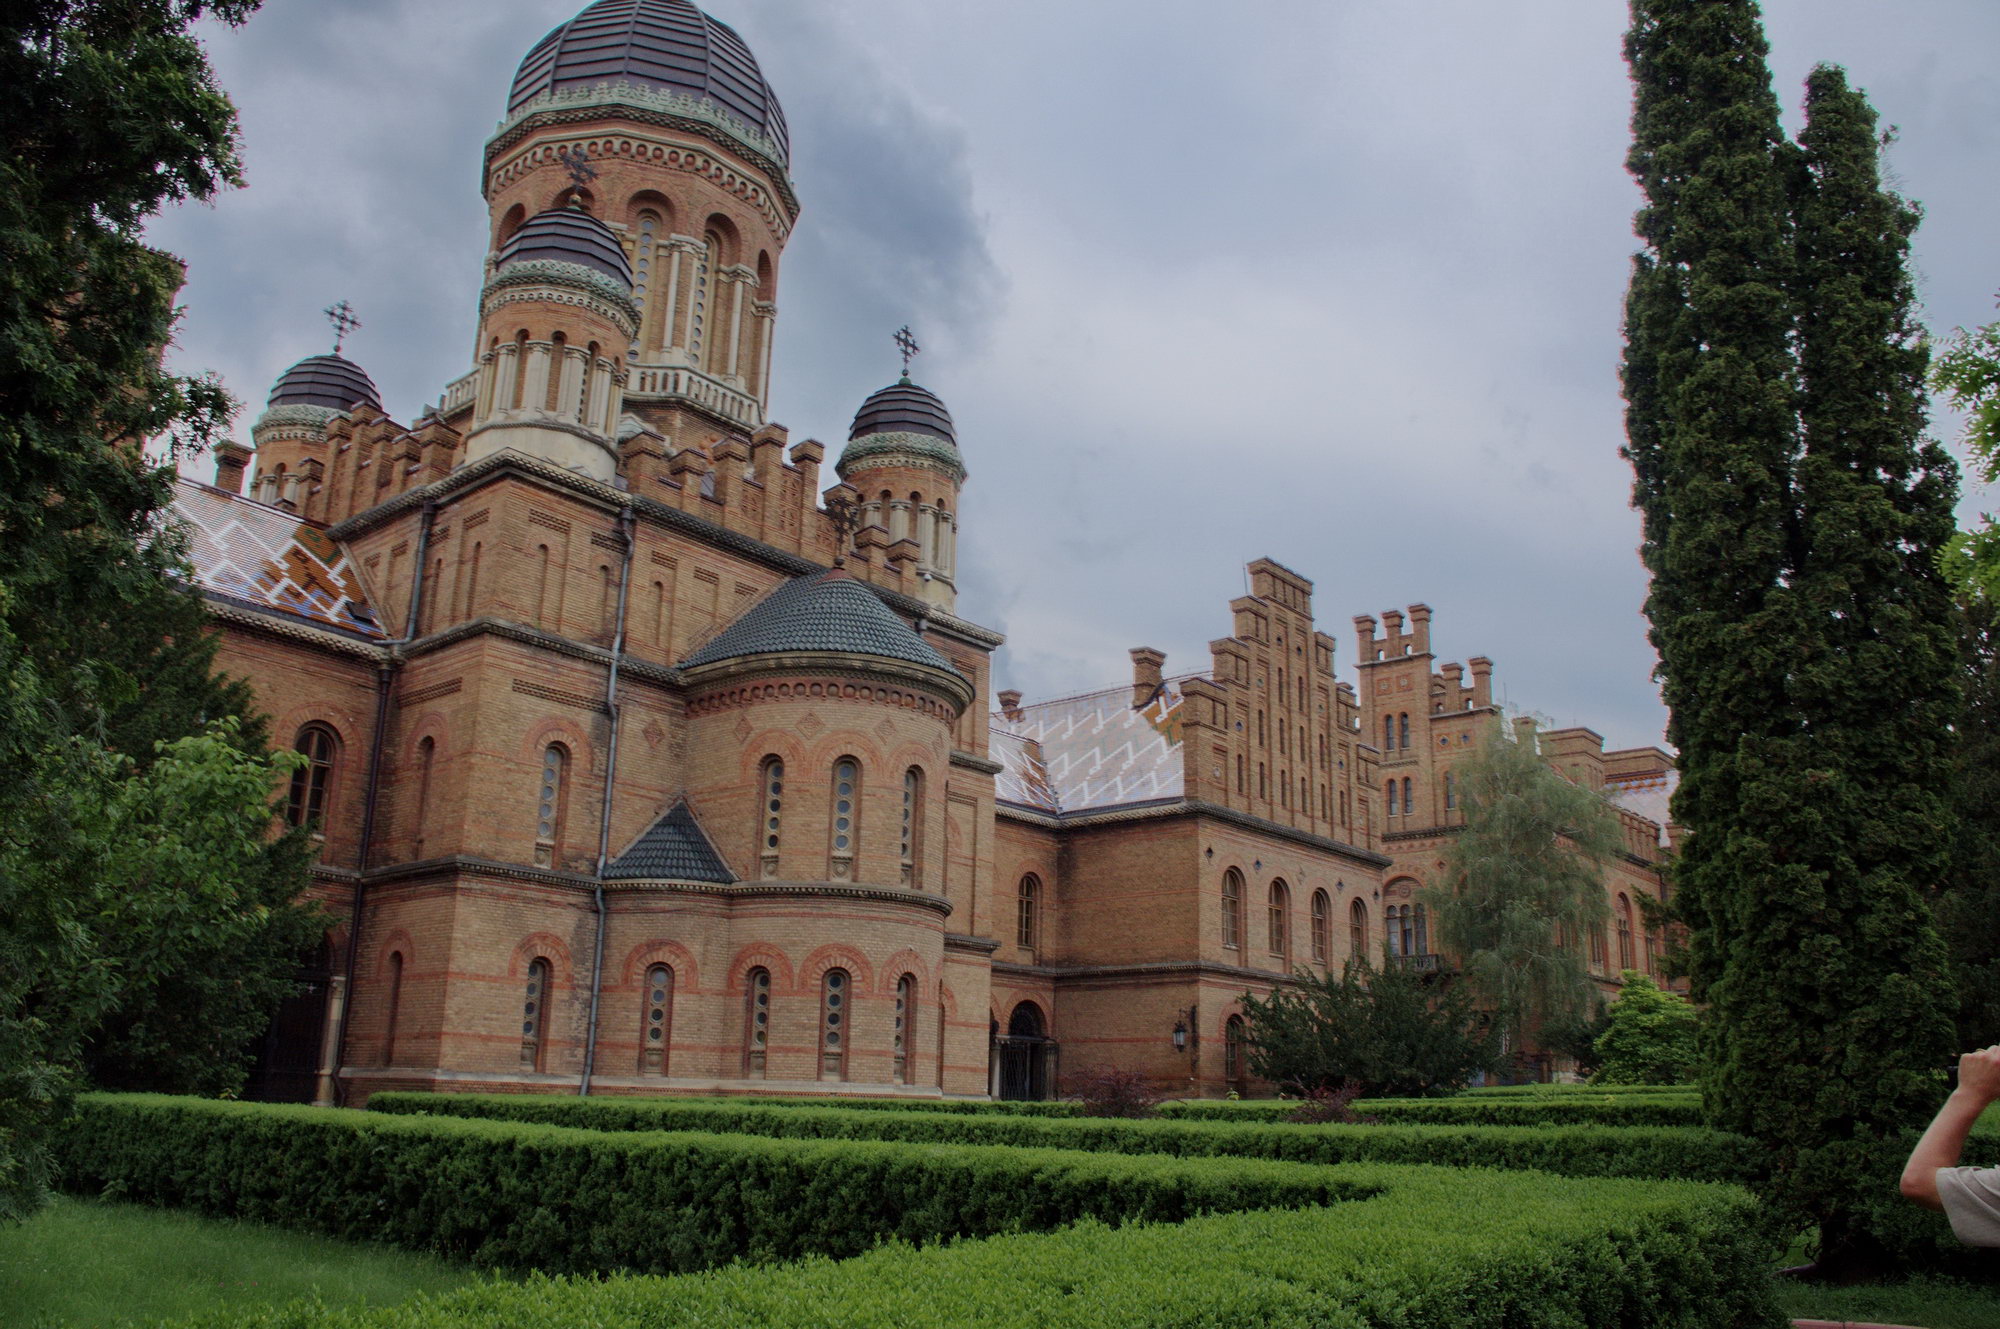
architecture, building, chateau, palace, castle, cathedral, place of worship, 2013, monastery, university, estate, chernivtsi, stately home, historic site, byzantine architecture